Cowboy

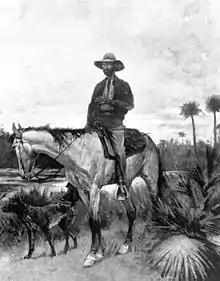
"A Cracker Cowboy" by Frederic Remington

Some cowboys of the California tradition were dubbed "buckaroos" by English-speaking settlers. The words "buckaroo" and "vaquero" are still used on occasion in the Great Basin, parts of California and, less often, in the Pacific Northwest. Elsewhere, the term "cowboy" is more common.